Mark Kent

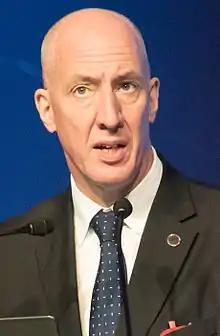
Mark Kent in 2017

Mark Andrew Geoffrey Kent (born Spilsby 14 January 1966) is a British businessman and former diplomat who served as UK ambassador to Argentina from 2016 to 2021.